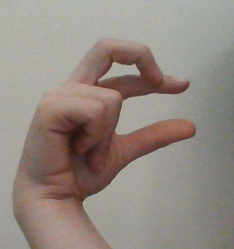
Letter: thal